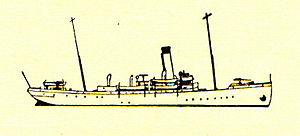
Inspektionsskibet Islands Falk
Inspektionsskibet Islands Falk. Fra Håndbog for Orlogsgaster
Islands Falk blev bygget på Helsingør Værft, med tegninger fra Orlogsværftet, søsat 1906 og udrustet i 1907. Maskineriet var på 1.100 HK.